Thomas R. Carskadon House

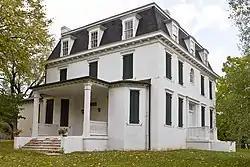

Thomas R. Carskadon House also known as the Carskadon Mansion and "Radical Hill," is a historic home located on Radical Hill overlooking Mineral Street (US 220), in Keyser, Mineral County, West Virginia. It is the former residence of Thomas R. Carskadon, an influential Mineral County farmer and political leader. It was built about 1886, and has two sections: a -story rectangular, brick main block and a two-story rear ell. It features a hip-on-mansard roof and two one-story, brick polygonal bays. It combines features of the Italianate and French Second Empire styles. Also on the property are the ruins of a brick dairy, the cement foundations of a silo, and the stone foundations of another outbuilding.